Whitall Perry

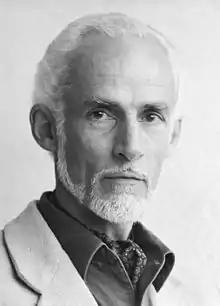

Whitall Nicholson Perry (January 19, 1920 - November 18, 2005) was an American author born in Belmont, Massachusetts, member of the Perennialist School, which is based primarily on the work of René Guénon, Ananda Coomaraswamy and Frithjof Schuon. Perry's major opus, "A Treasury of Traditional Wisdom", is a compilation of thousands of quotations from all the great religious and esoteric traditions, supported by commentaries.